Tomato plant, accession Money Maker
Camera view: tilt-top (135 deg); turntable rotation: 30 degrees
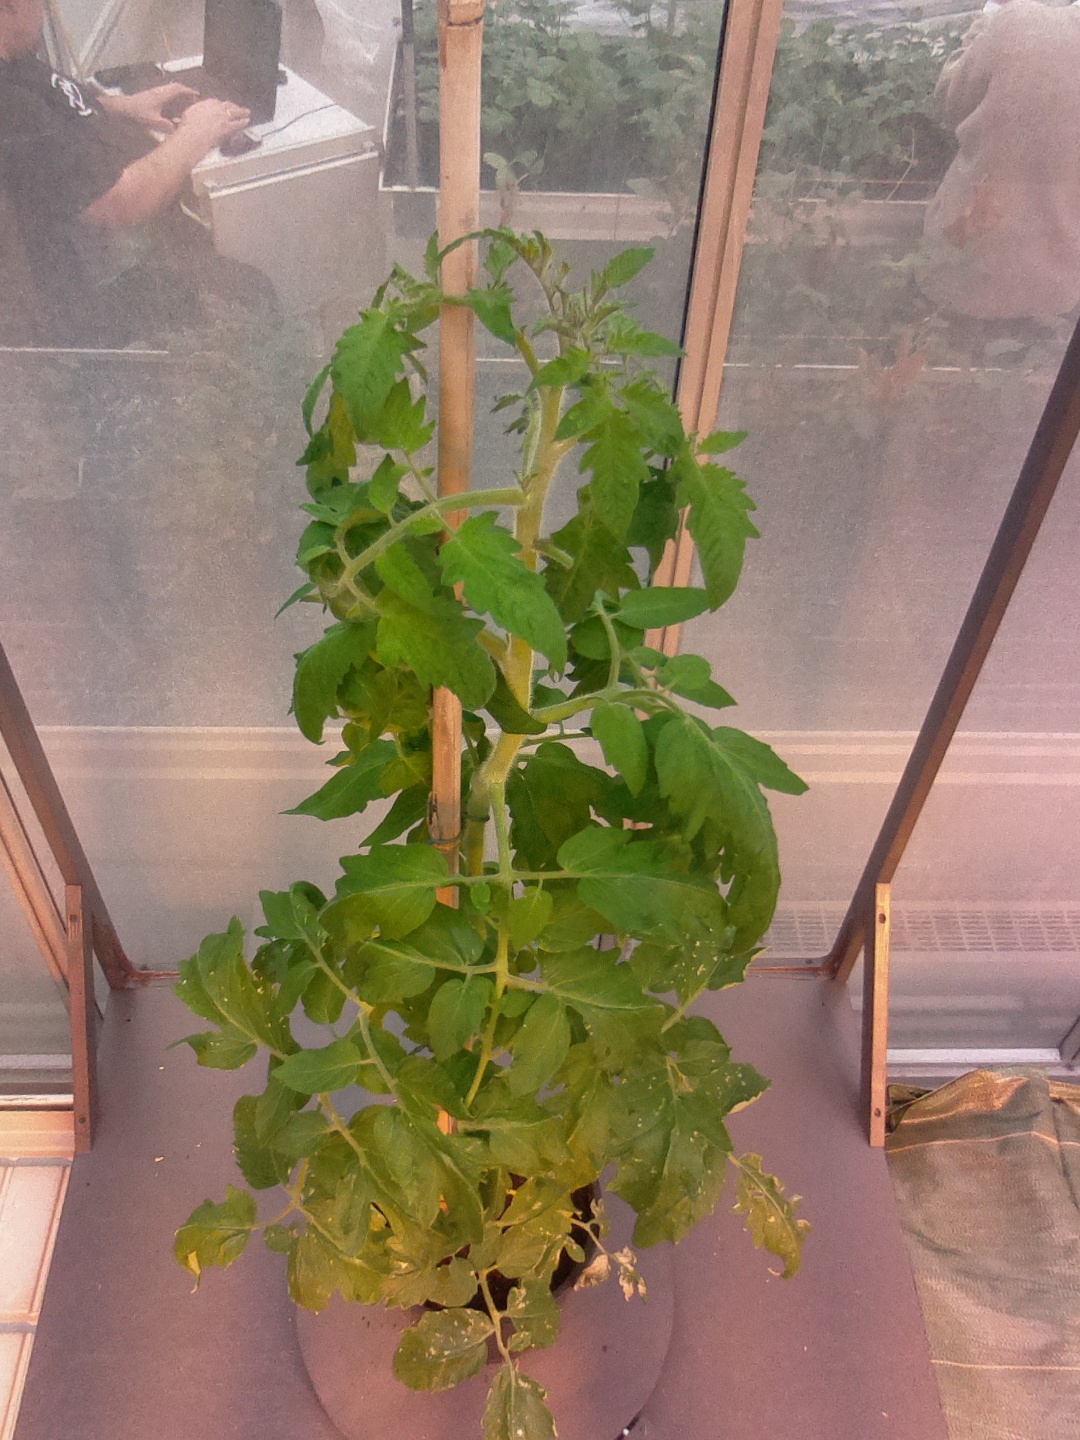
BBCH growth stage 59: 9 or more inflorescences visible